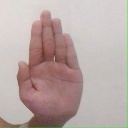
अक्षर: ध